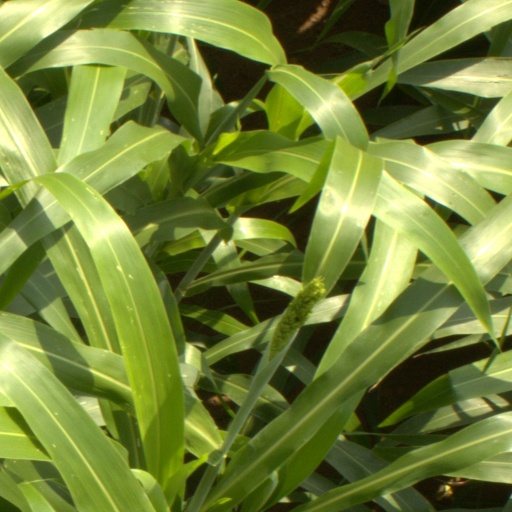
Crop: sorghum